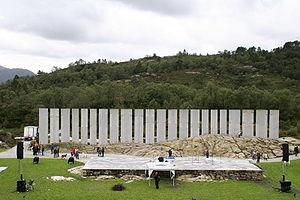
Gulaþing était le nom d'un thing norvégien, c'est-à-dire une assemblée locale rassemblant les hommes libres du temps des Vikings. Le Gulaþing a servi de base notamment à l'Alþing islandaise ou au Løgting féroïen.